Hun Sen

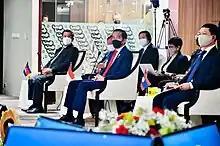
Hun Sen at a 2021 ASEAN Summit on Myanmar with Joko Widodo.

In his capacity as chairman of ASEAN, Sen became the first foreign leader to visit Myanmar following the 2021 coup d'état.